Glorious Revolution (Spain)

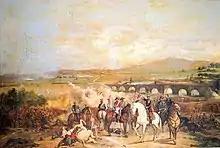
Battle of Alcolea on 28 September 1868

Leading up to the Glorious Revolution, there had been numerous failed attempts to overthrow the unpopular Queen Isabella, most notably in 1854 and 1861. An 1866 rebellion led by General Juan Prim and a revolt of the sergeants at San Gil barracks, in Madrid, sent a signal to Spanish liberals and republicans that there was serious unrest that could be harnessed if it were properly led. Liberals and republican exiles abroad made agreements at Ostend in 1866 and Brussels in 1867. These agreements laid the framework for a major uprising, this time not merely to replace the Prime Minister with a Liberal, but to overthrow Queen Isabella, whom Spanish liberals and republicans began to see as the source of Spain's difficulties.